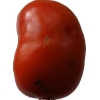
Label: tomato